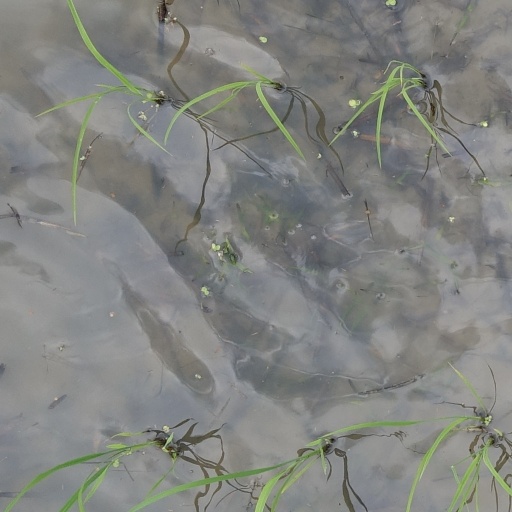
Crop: rice